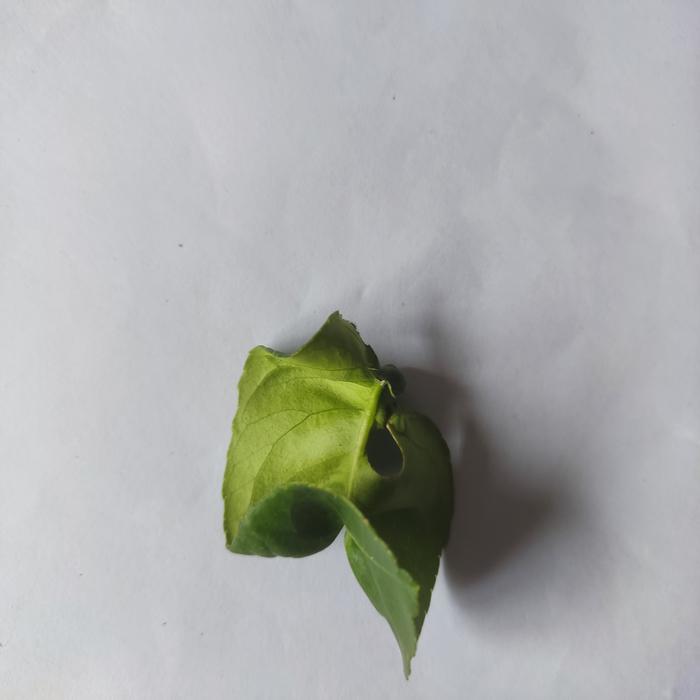
Crop: Lemon
Leaf condition: Leaf_Curl